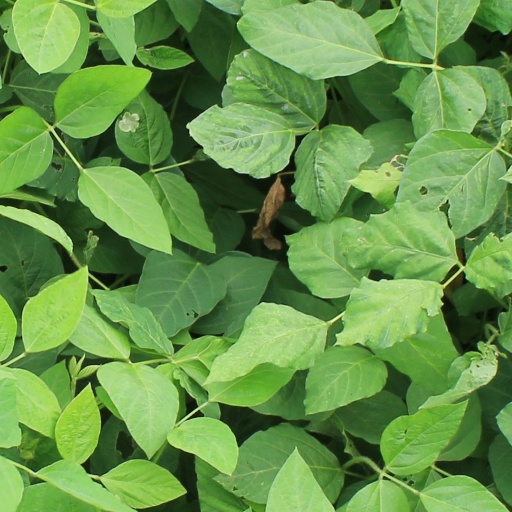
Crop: soybean